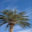
Label: palm_tree